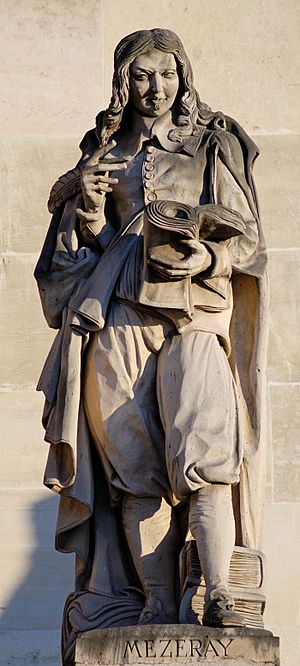
François Eudes de Mézeray
François Eudes de Mézeray.
François Eudes de Mézeray var en fransk historiker. Han var bror til Jean Eudes.